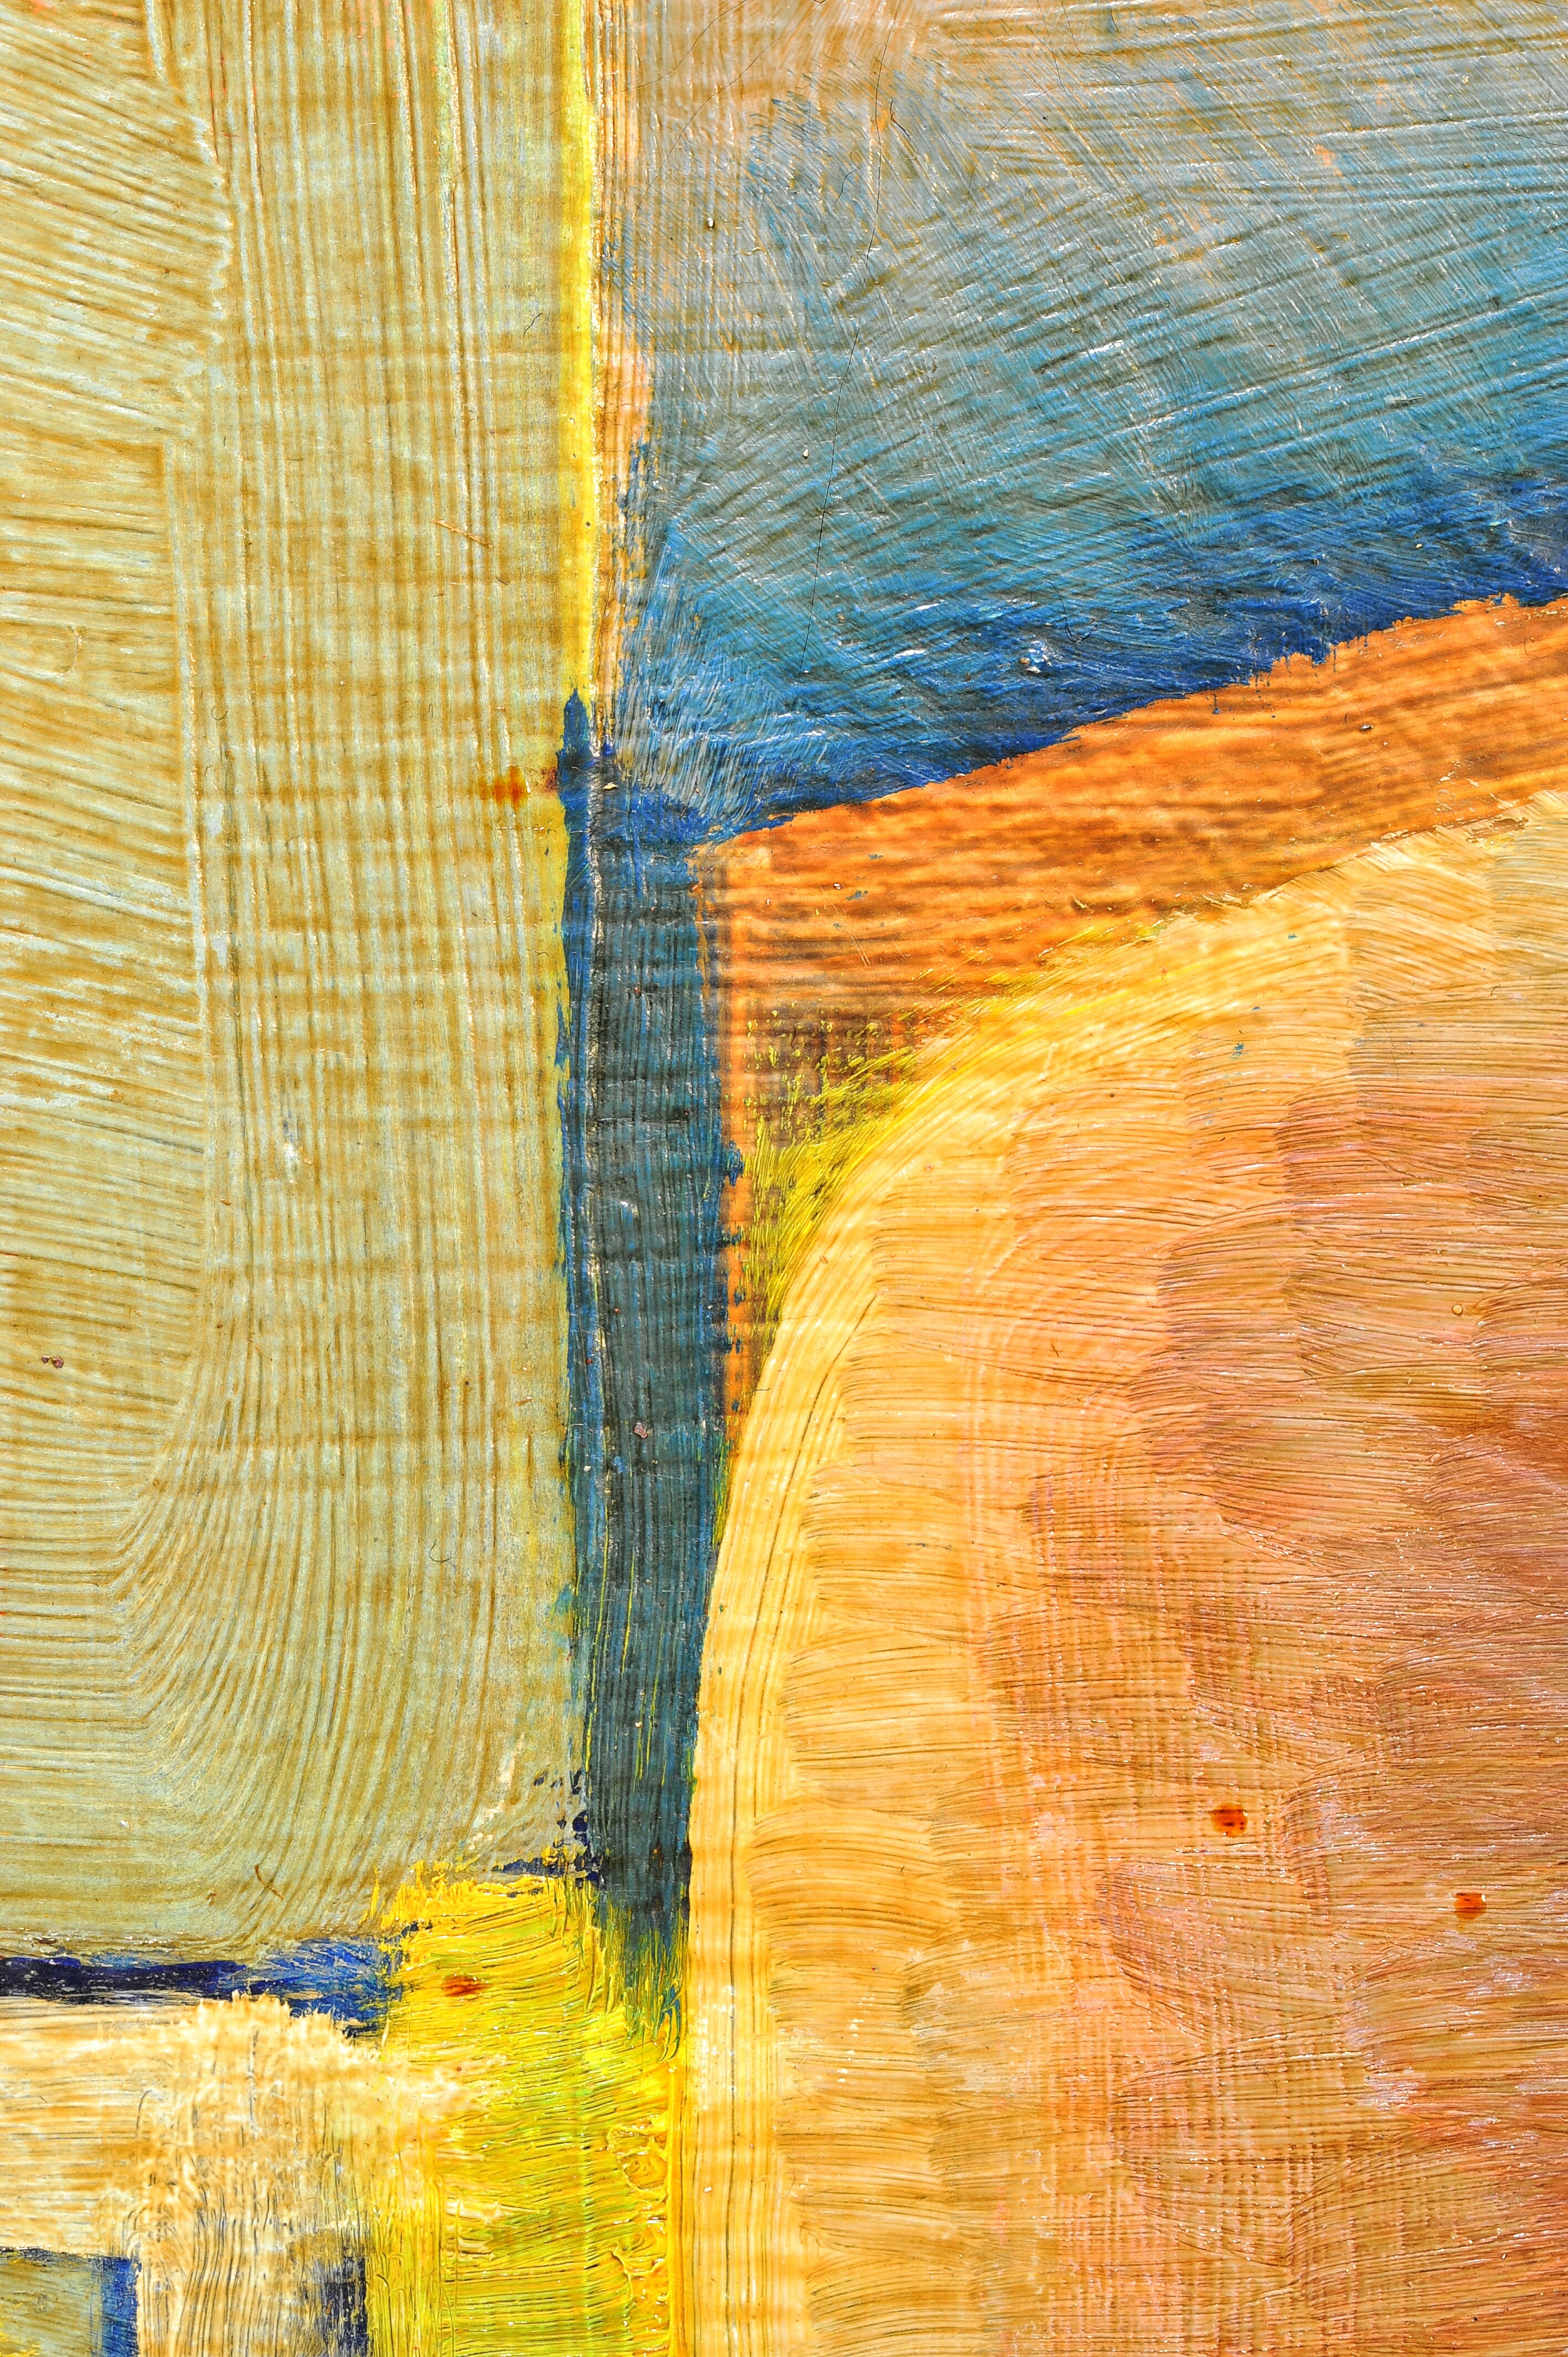
wood, sunlight, texture, wall, color, artist, paint, yellow, material, painting, textile, art, drawing, graphics, pastels, modern art, the framework, tinte, impressionist, acrylic paint